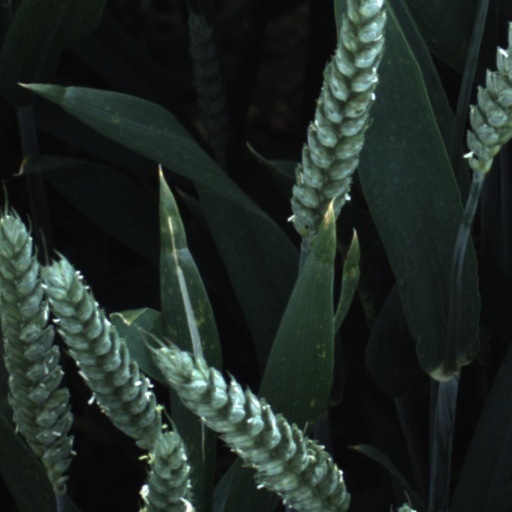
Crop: wheat